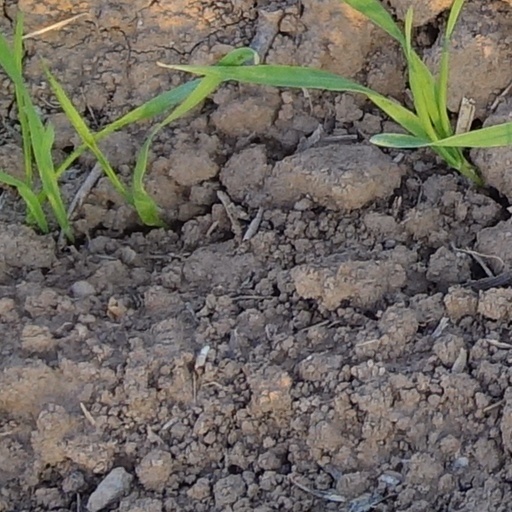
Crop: wheat